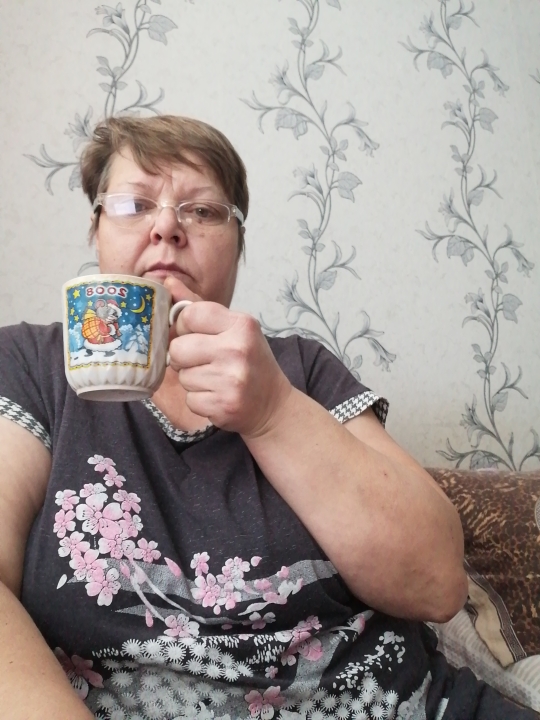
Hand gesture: no_gesture